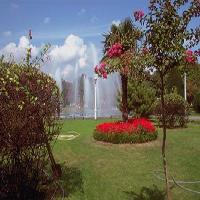
Weather: sun or clear